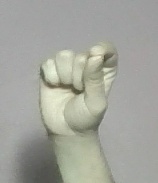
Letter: fa